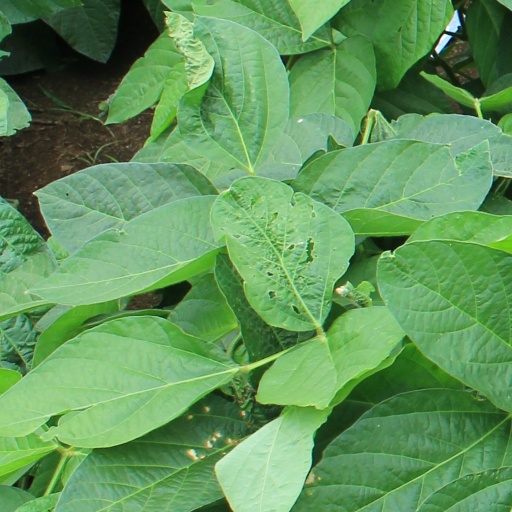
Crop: soybean